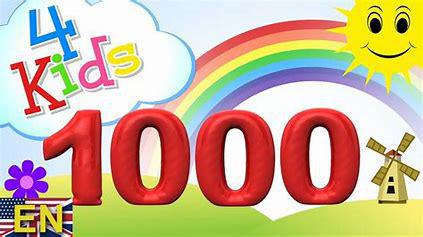
Brand: ON
Model: 100